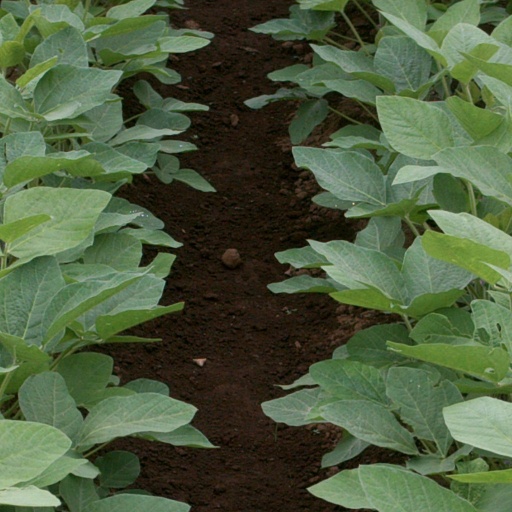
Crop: soybean